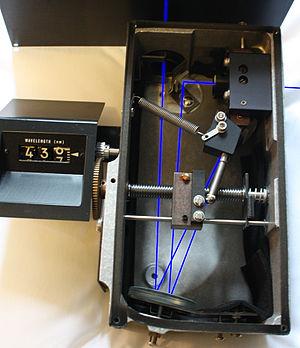
Une aberration est un défaut du système optique qui conduit à la déformation des images. Les aberrations sont définies par rapport à l'optique paraxiale et matérialisent le fait que certains rayons ne convergent pas vers l'image prédite par l'optique géométrique. Ainsi, la théorie des aberrations s'inscrit dans le cadre de l'optique géométrique et ne prend pas en compte les aspects ondulatoire ou corpusculaire de la lumière.